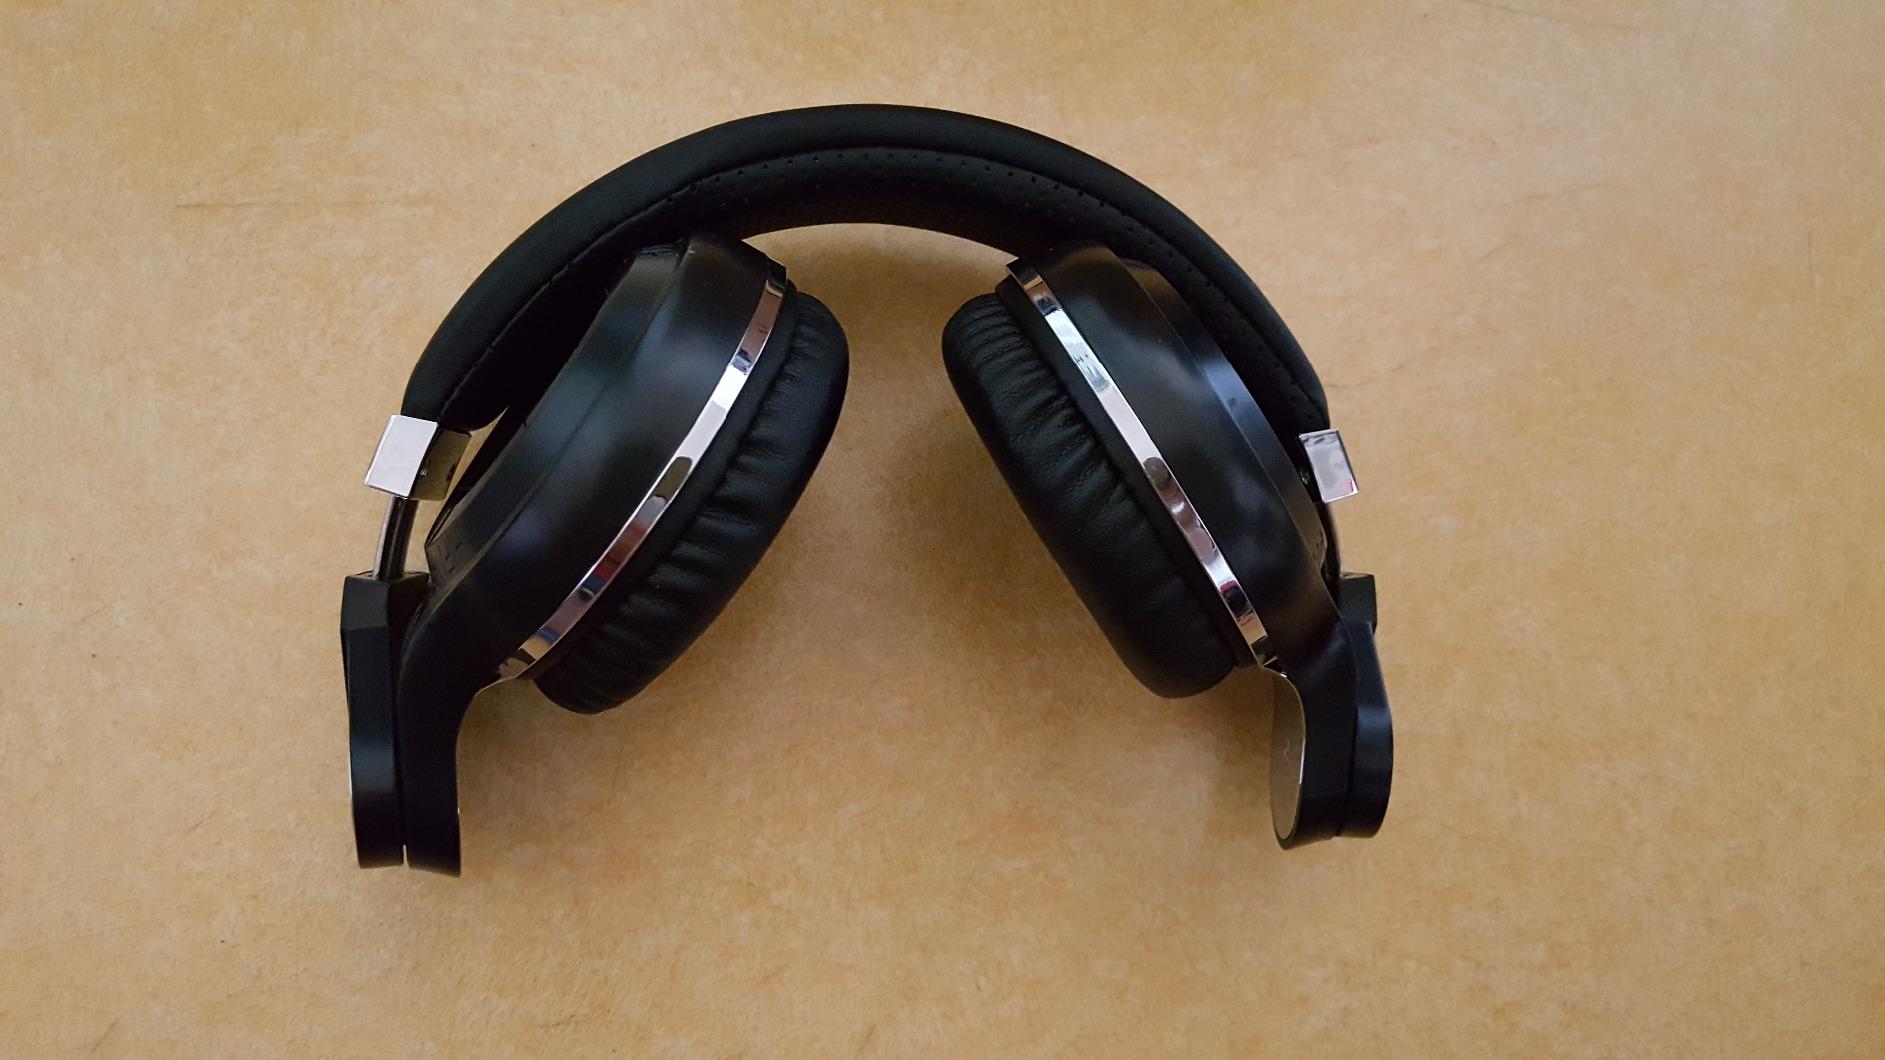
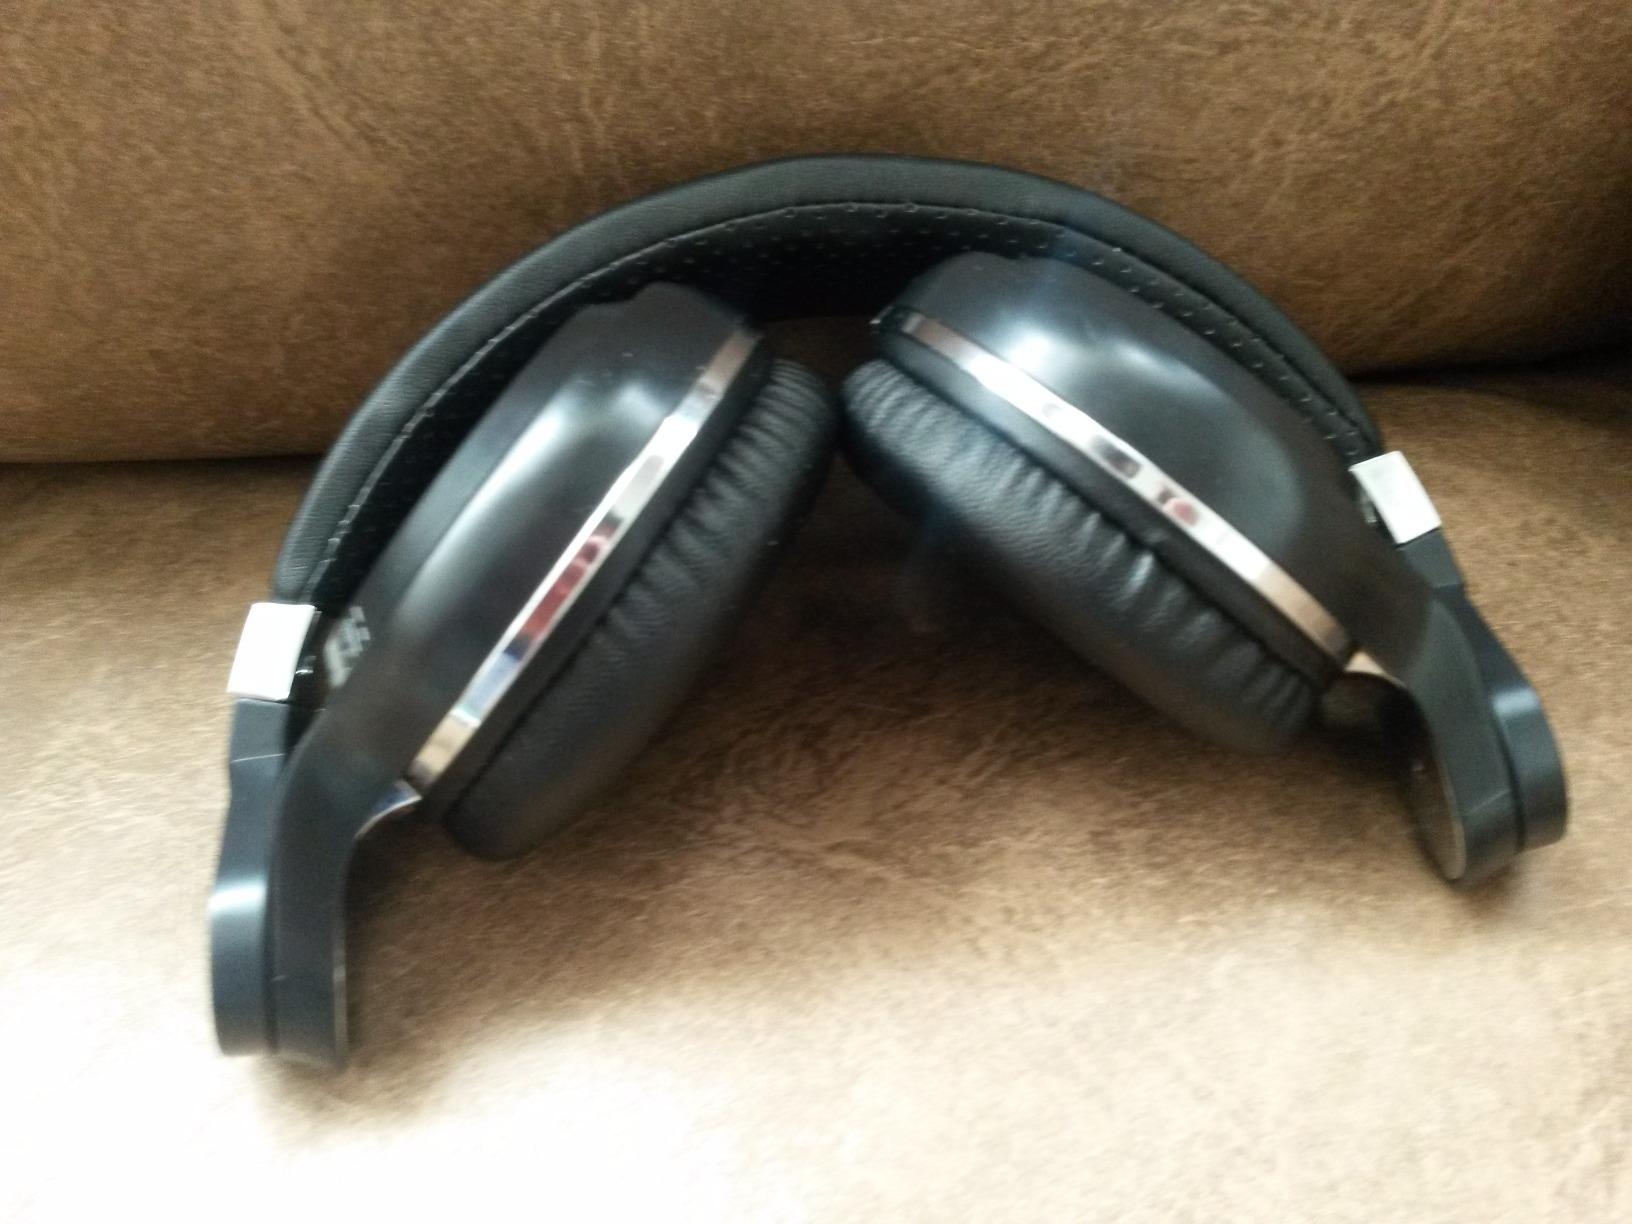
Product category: headphones
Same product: no